José Joaquim da Rocha

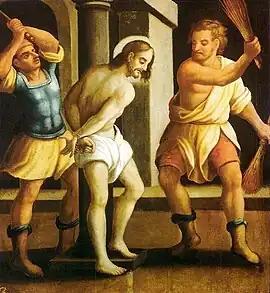
Flagellation of Christ. Flag of the Procession of Bonfires. Museum of Sacred Art of Bahia

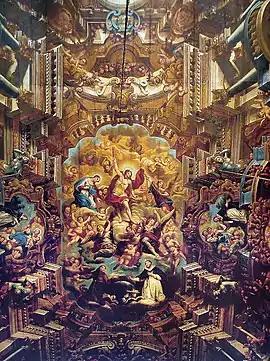
The ceiling of the Church of the Third Order of Penitence of Saint Dominic of Osma

During the period in question, the Catholic Church served as the primary patron of the arts in Brazil, leading to José Joaquim da Rocha's exclusive focus on sacred art due to the limited market for secular painting. His stylistic influences were derived from both direct learning from established masters—particularly from the Portuguese painting school—and from studying a rich array of engravings and prints circulating in the colony. This diverse array of European imports, many of which were copies of famous works, contributes to the imitative and creative nature of Brazilian Baroque and Joaquim's work. He often adapted established formulas in innovative ways, using these images as models, which accounts for the variability in the quality of his production. Additionally, his use of apprentices at different stages of training complicates the identification of his style and contributions. Nonetheless, such characteristics were typical of the period and helped define the Brazilian Baroque.